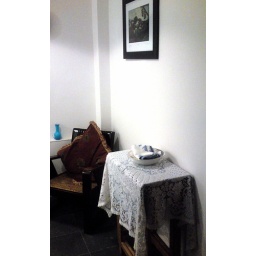
Wee table and chair in kitchen